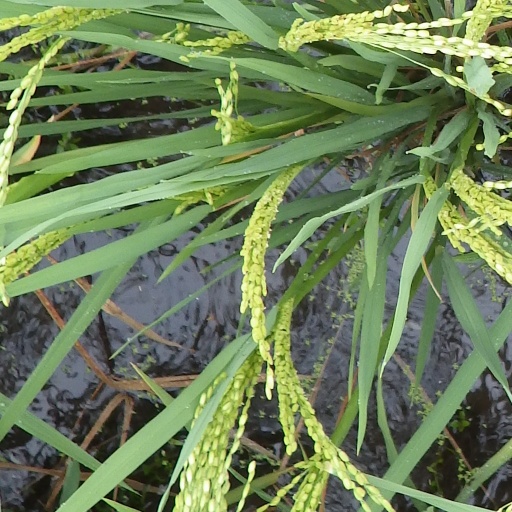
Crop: rice